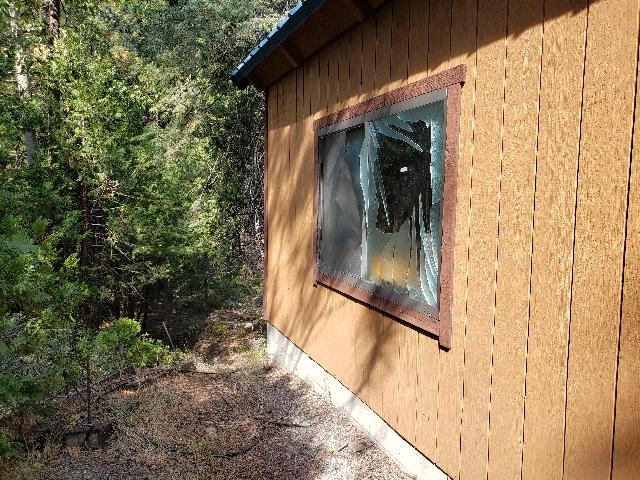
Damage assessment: no_damage